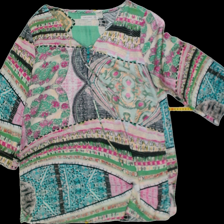
View: front
Type: Blouse
Category: Ladies
Brand: Not Applicable
Colors: Multicolor
Material: 100%polyester
Pattern: Geometric print
Size: L
Trend: No trend
Stains: No
Price range: 50-100
Recommended usage: Reuse